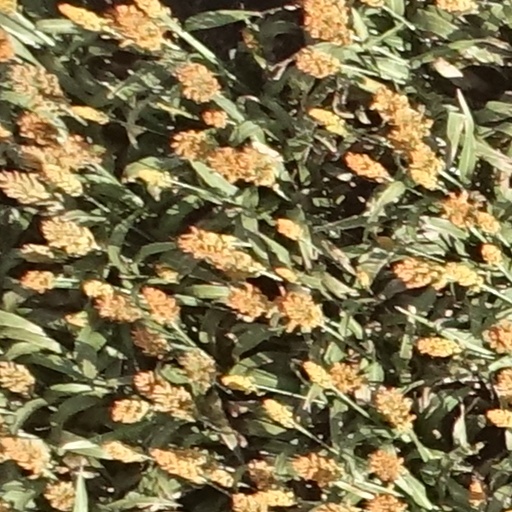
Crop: sorghum